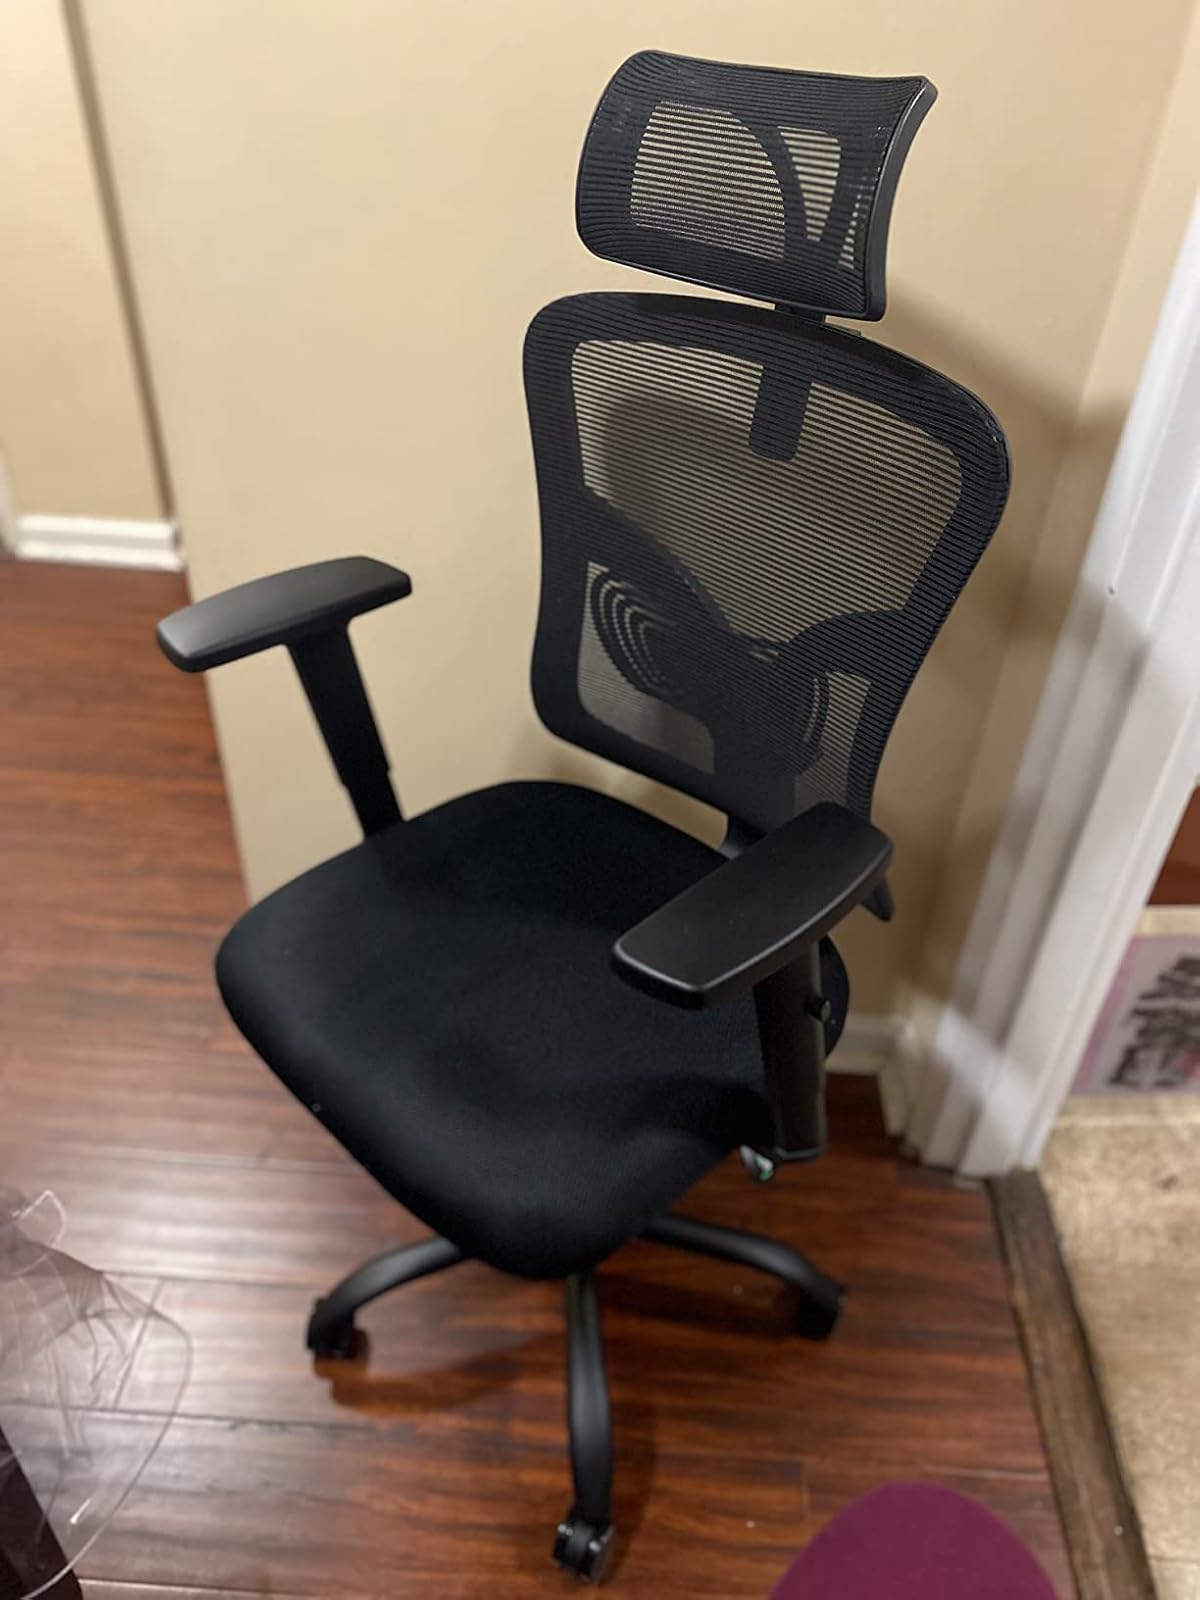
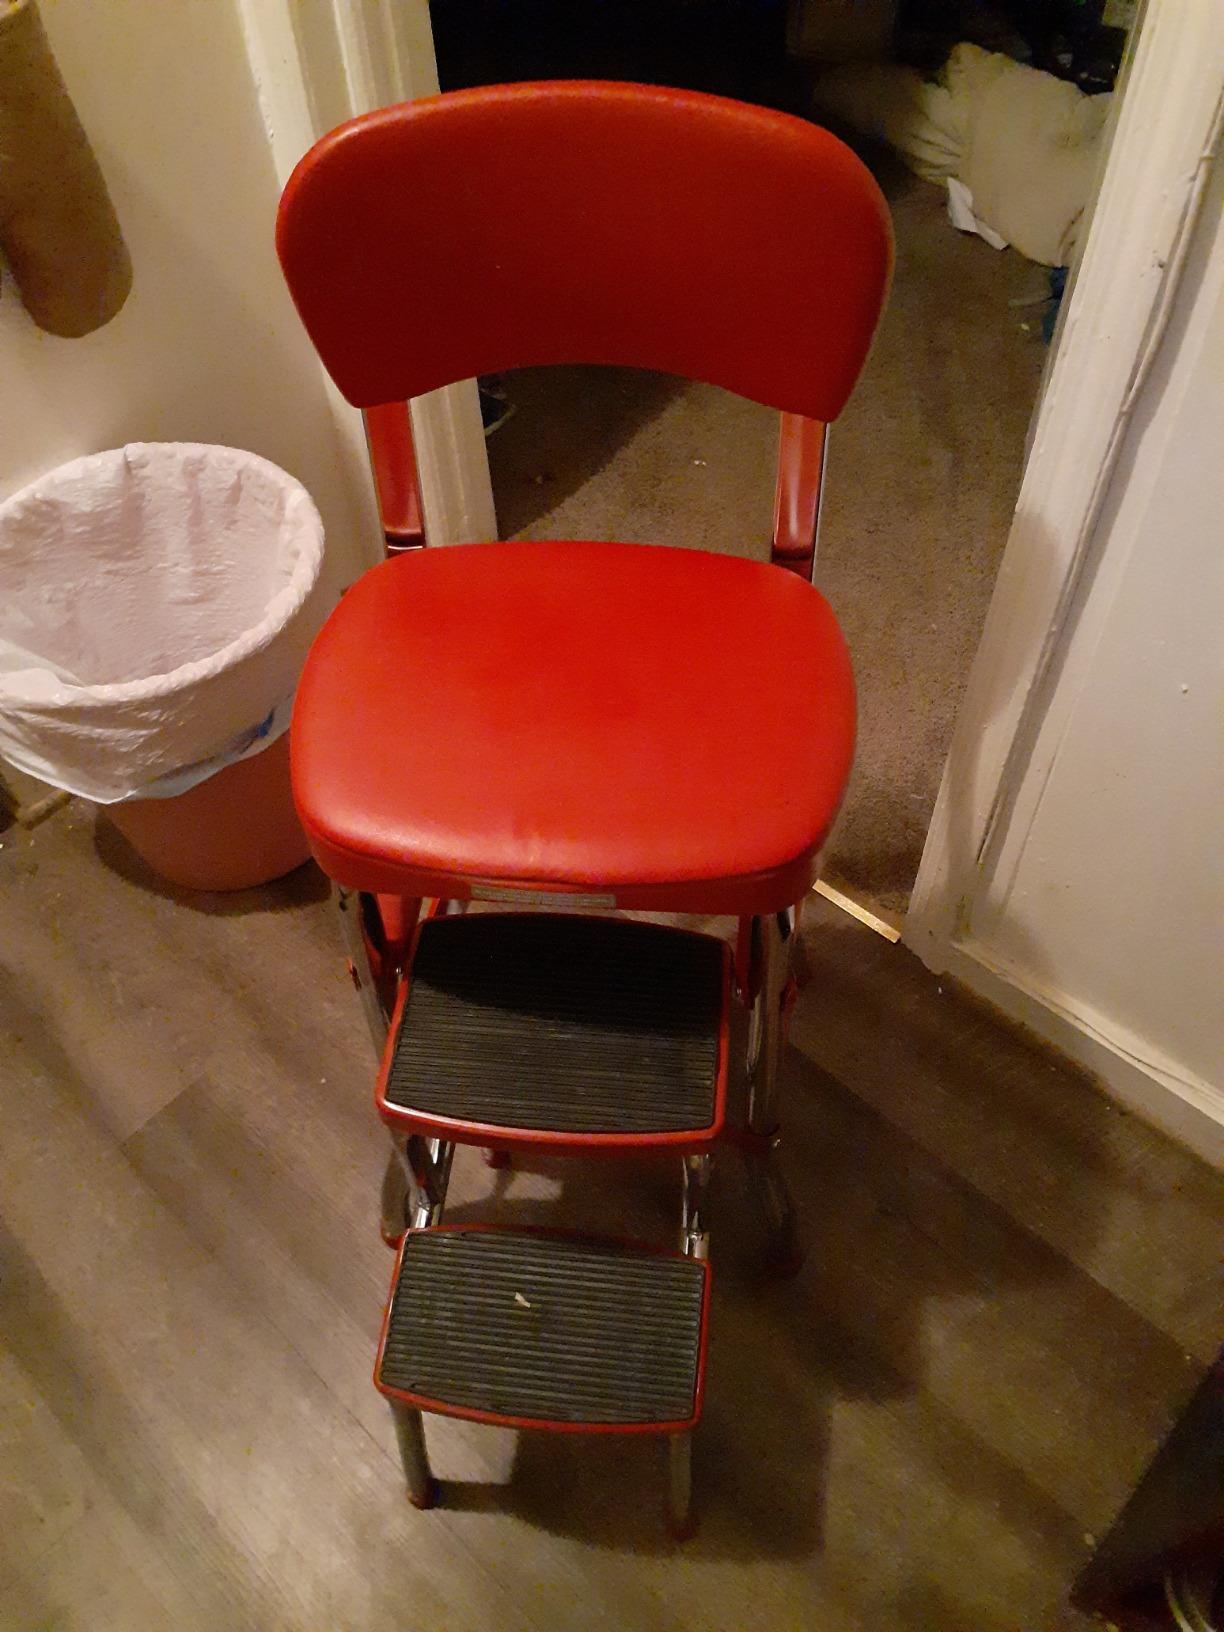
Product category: items_chair
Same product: no